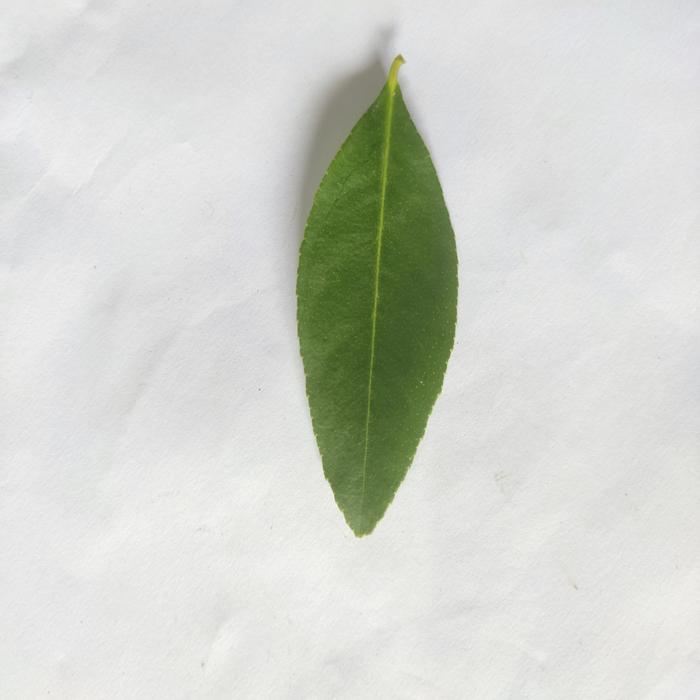
Crop: Lemon
Leaf condition: Healthy_Leaf